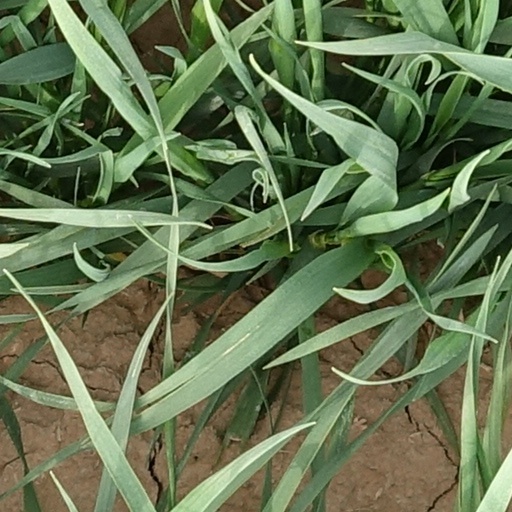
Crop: wheat